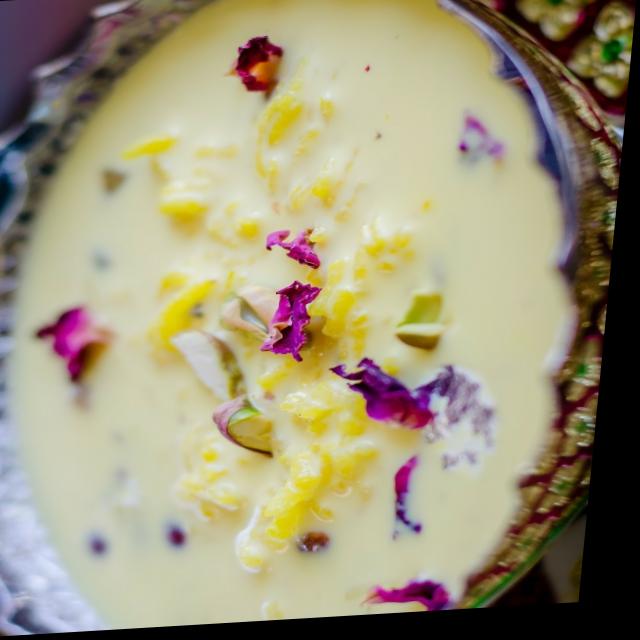
Dish: kheer